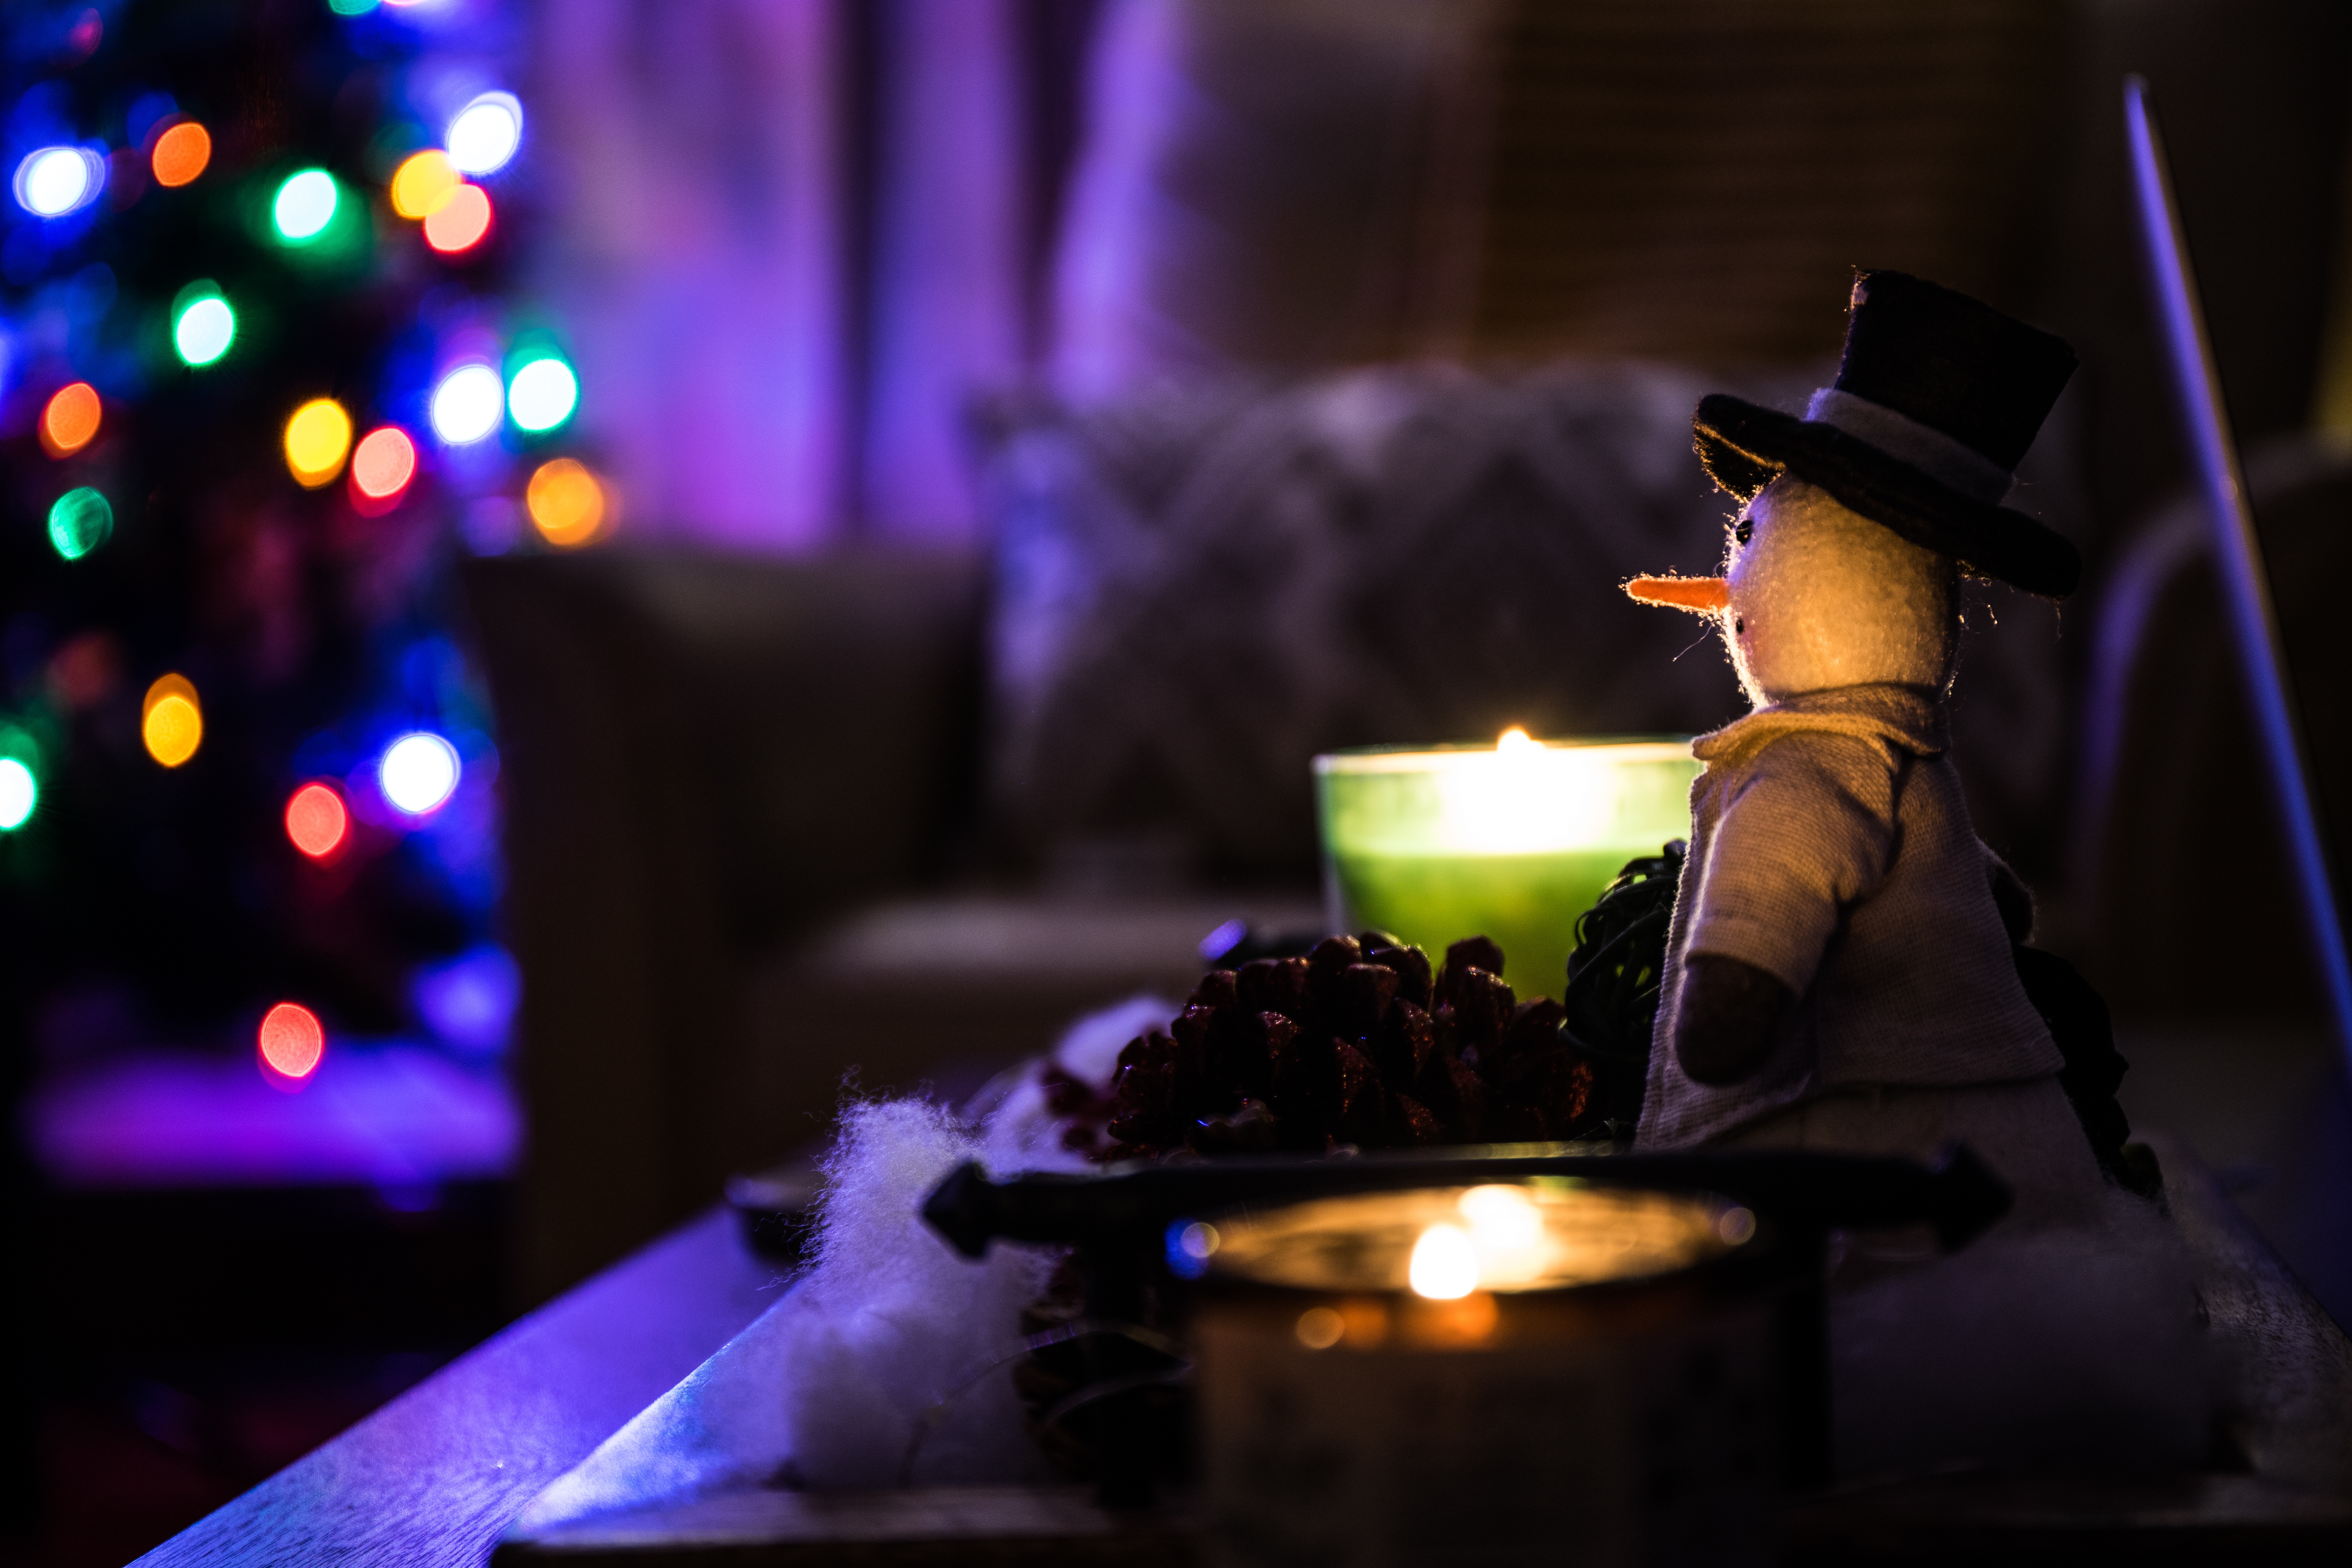
light, night, color, darkness, lighting, stage